History of the Miami Dolphins

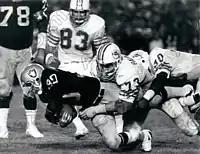
The Dolphins playing against the Oakland Raiders in 1979.

Miami rebounded from a 6–8 losing record in 1976 by winning ten or more games in four of the next five seasons. Shula built a solid defense around a new set of stars, including linebacker A. J. Duhe and linemen Bob Baumhower and Doug Betters. The Dolphins went 10–4 again in 1977, but again lost the division title (and playoff spot) to the Colts. They made the playoffs as a wild card in 1978, but lost in the first round to the Houston Oilers 17–9.